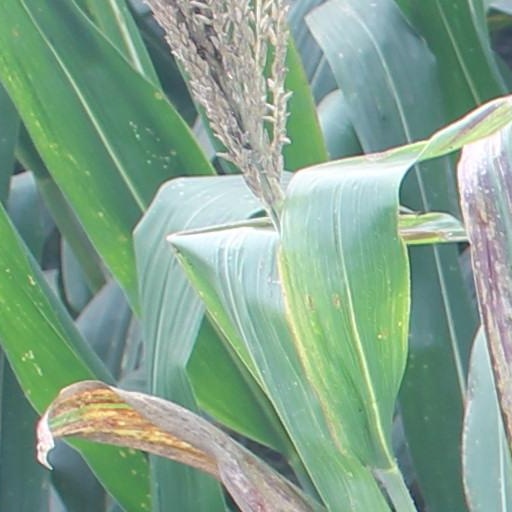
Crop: maize; corn